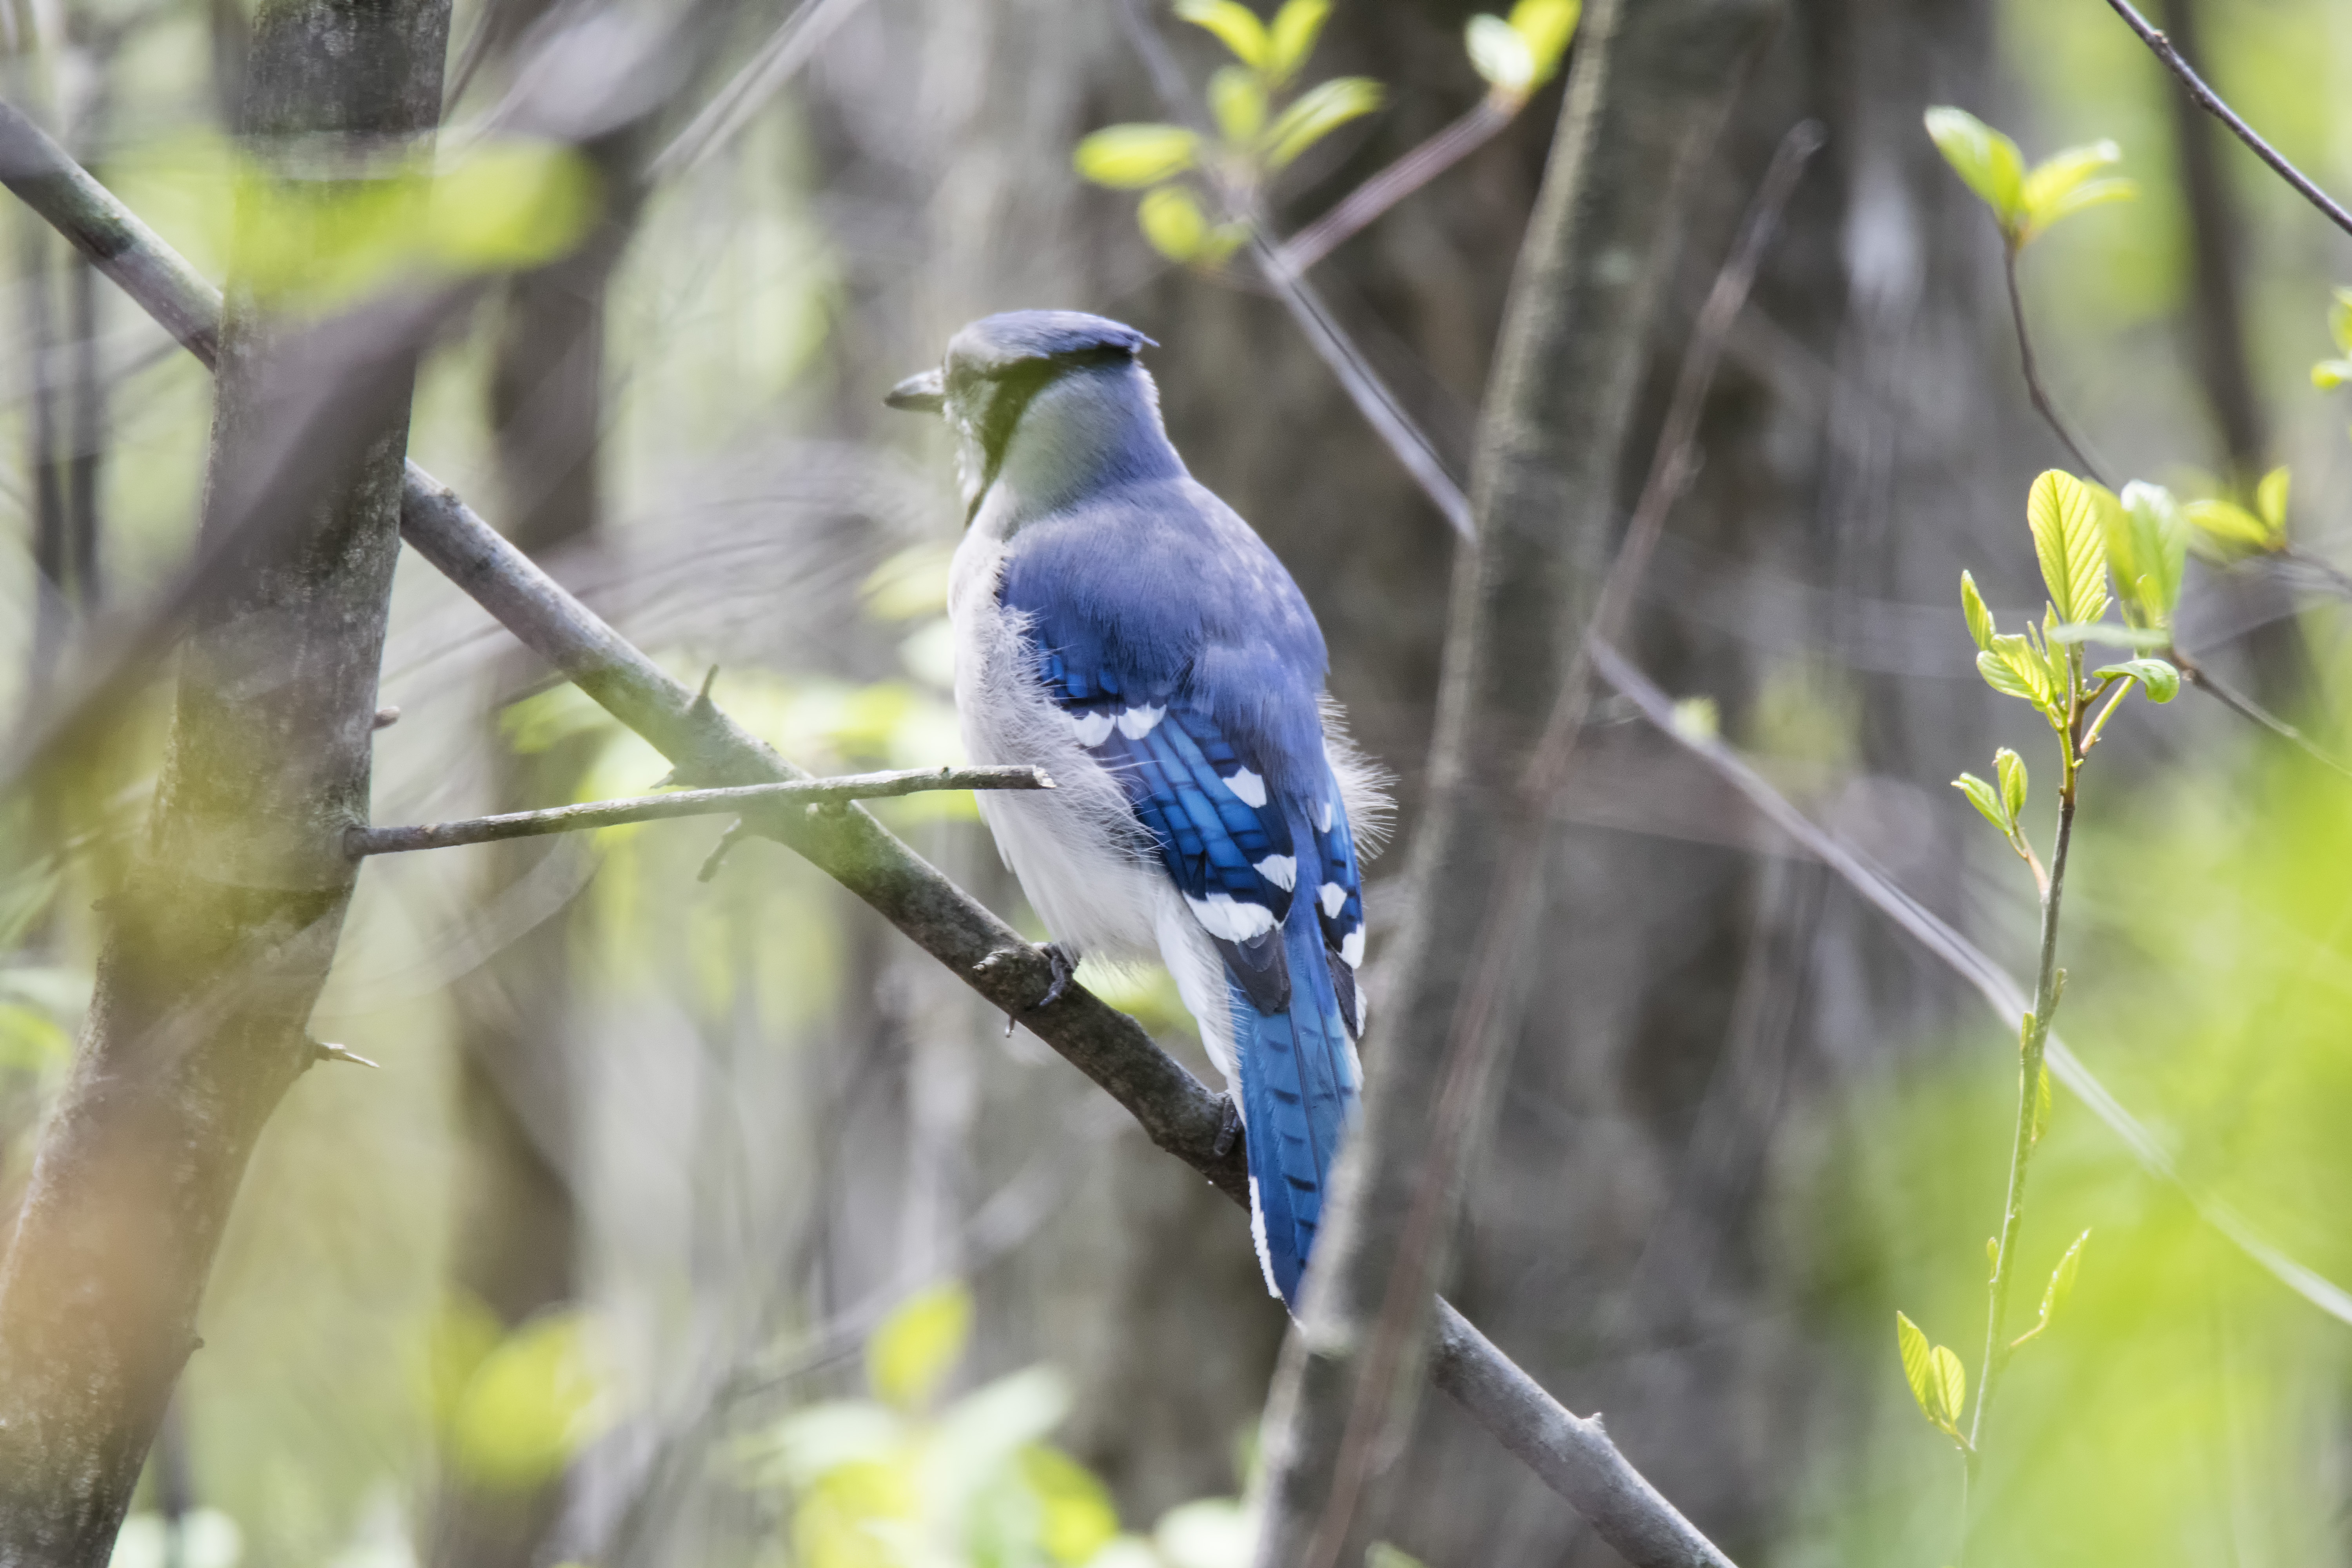
nature, branch, bird, wildlife, beak, blue, fauna, jay, canada, vertebrate, bleu, quebec, bluebird, sherbrooke, oiseau, geai, perching bird